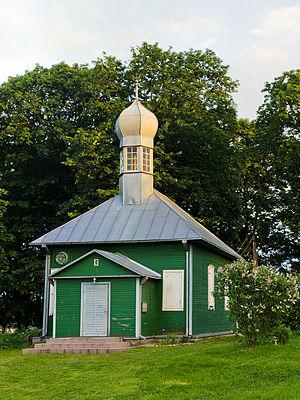
Les Tatars sont une minorité en Lituanie où leur communauté représente environ 5 000 personnes, en Estonie et en Lettonie. La voivodie de Podlachie, en Pologne, comprend également quelques villages tatars.